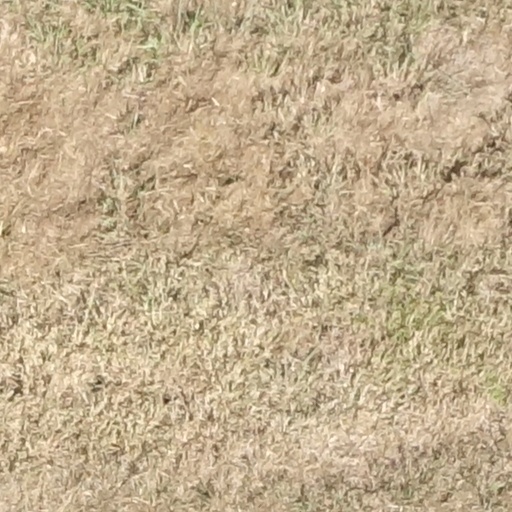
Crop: sorghum